Eyamba V

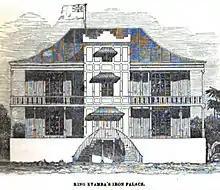
Edem Ekpenyong's Iron Palace

One of the most notable Architectural feats of Southern Nigeria in the 19th century, Eyamba's iron palace was a two stories building framed of wood and roofed with galvanized iron plates. At the time the Iron palace was built, Iron houses were not in vogue across Europe. The Iron Palace was built by William Laycock on the request of Eyamba V. Regarding the History of the building, it was stated that, "Sometime ago, a handsome house of wood was sent out from this port, for the use of a rival prince on the same coast, which, when erected, became, like the British constitution, the envy of surrounding nations, and the admiration of the (African) world. On this, King Eyambo determined to be vulli secuudus in the accommodation of his royal self and his three hundred and twenty wives (for his majesty equals King Solomon himself, both in his zeal for building and in his love of the fair sex), and resolved to have a palace built, superior not only to the wooden house, hut to any thing overseen on the coast of Africa.